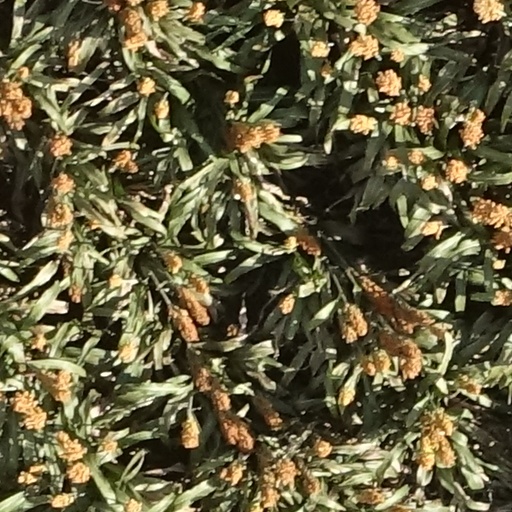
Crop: sorghum